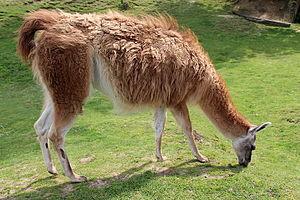
Lama
La province de Salta est une province de l'Argentine, située à l'extrême nord-ouest du pays. Elle est limitée au nord par la province de Jujuy et par la Bolivie, à l'est par le Paraguay, Formosa et la province du Chaco, au sud par les provinces de Santiago del Estero, de Tucumán et de Catamarca, enfin à l'ouest par le Chili.